My Family and Other Animals

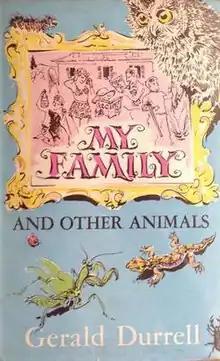
First edition

My Family and Other Animals (1956) is an autobiographical book by British naturalist Gerald Durrell. It tells in an exaggerated and sometimes fictionalised way of the years that he lived as a child with his siblings and widowed mother on the Greek island of Corfu between 1935 and 1939. It describes the life of the Durrell family in a humorous manner, and explores the fauna of the island. It is the first and most well-known of Durrell's Corfu trilogy, which also includes "Birds, Beasts, and Relatives" (1969) and "The Garden of the Gods" (1978).